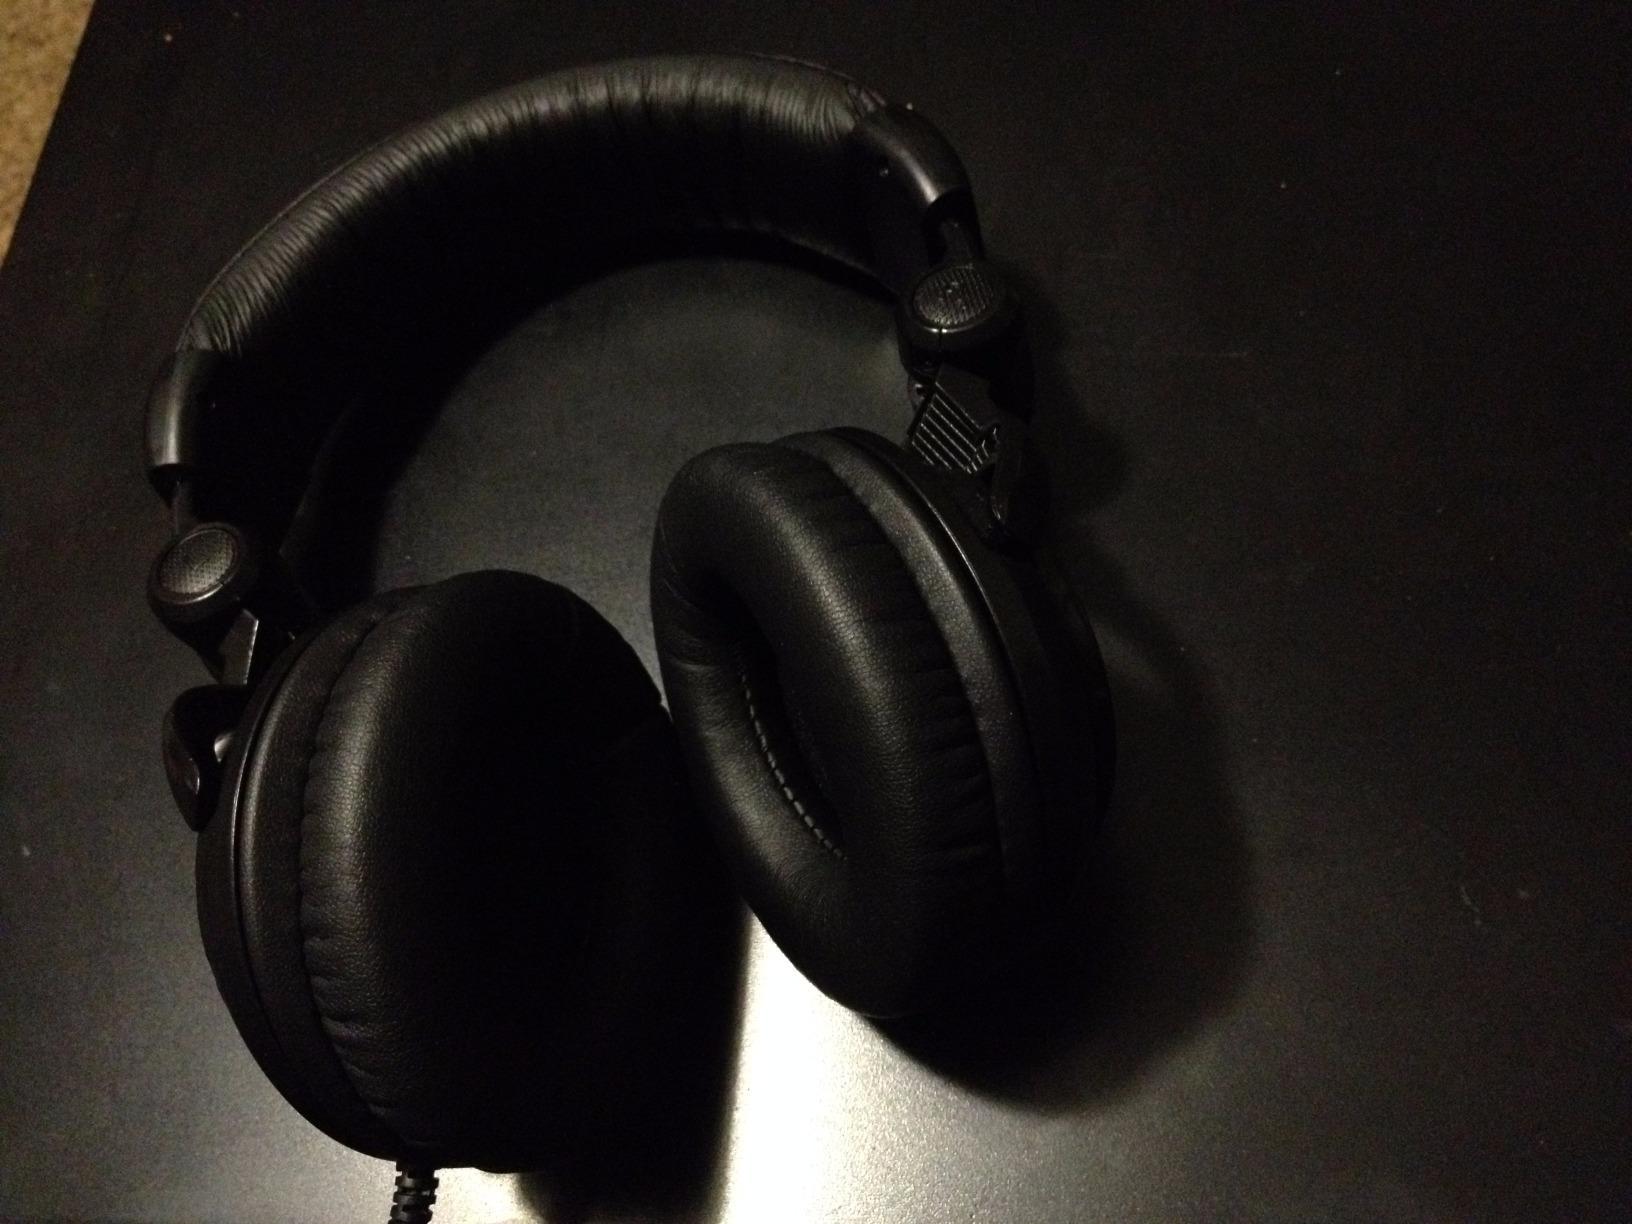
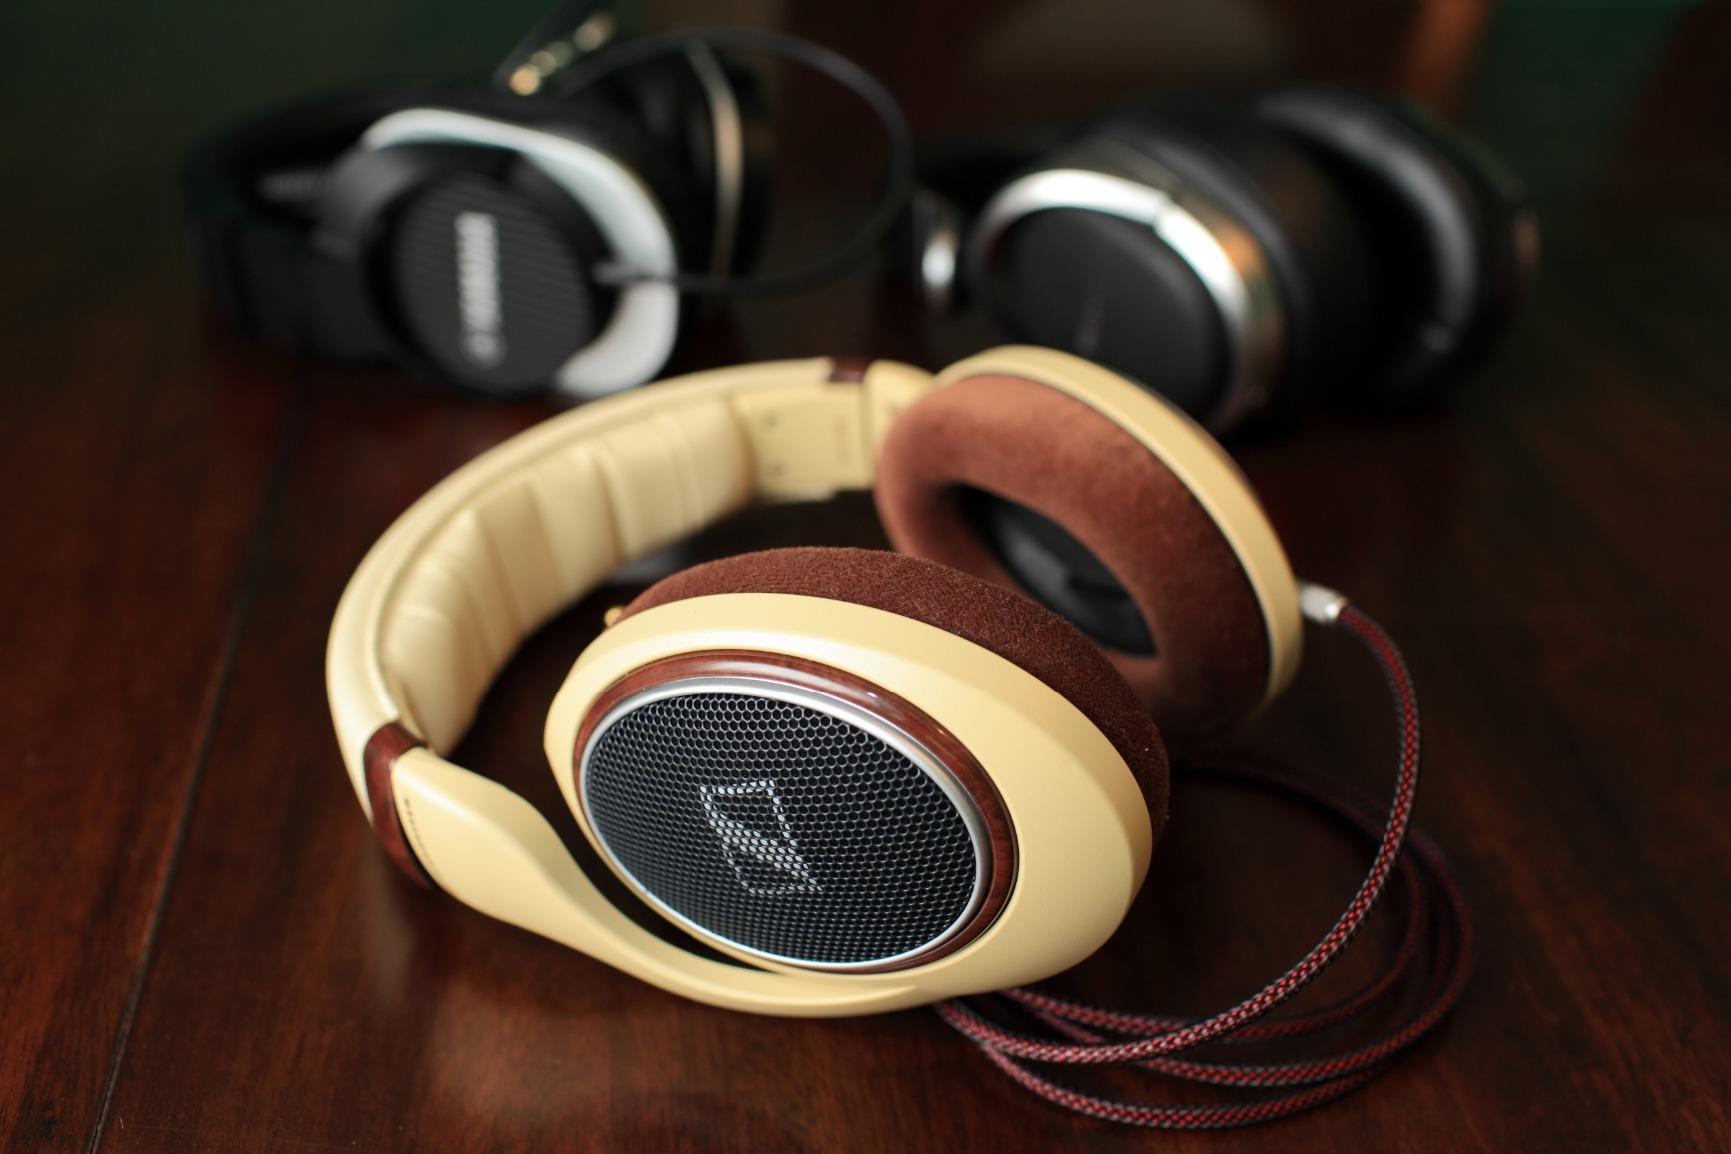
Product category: headphones
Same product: no